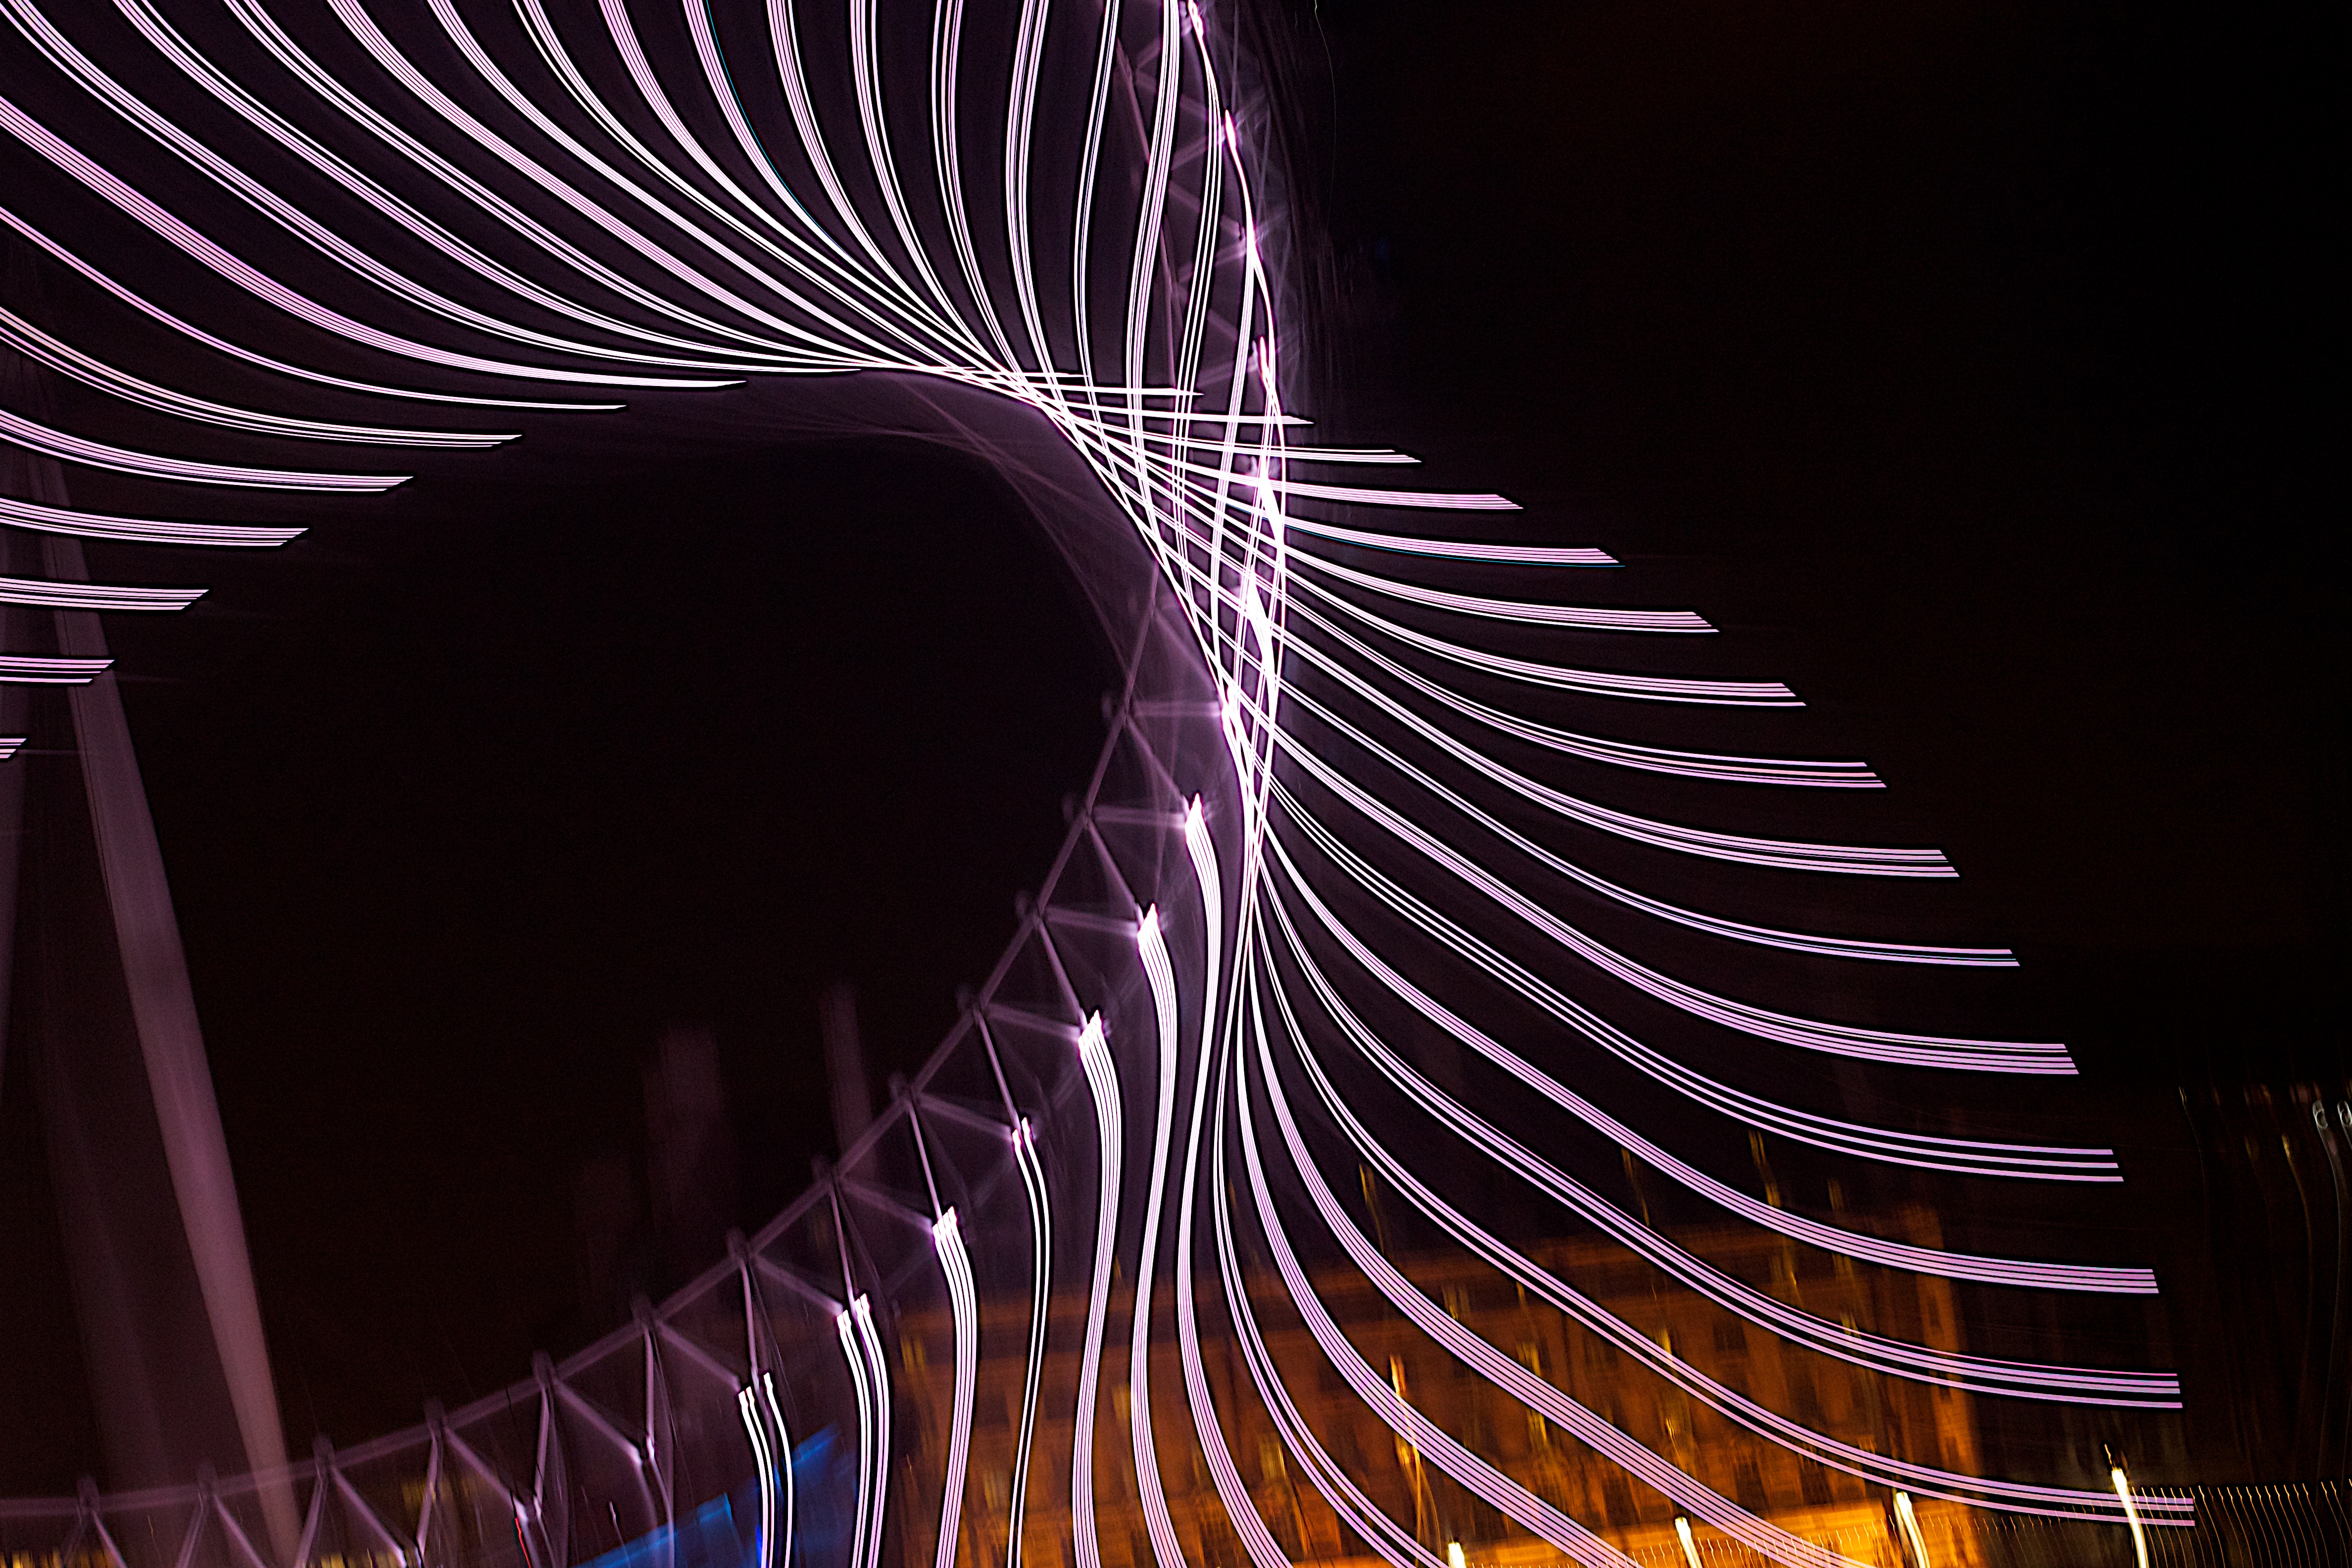
light, night, line, ferris wheel, color, christmas decoration, fireworks, lightpaint, tourist attraction